Nostalgia 1907

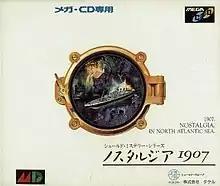
Sega CD cover art

is a 1991 adventure video game developed by Takeru, and published by its label Sur Dé Wave. Originally released for the Sharp X68000, it was later ported to the FM Towns Marty, PC-9801, and Sega Mega CD. The player assumes the role of a passenger aboard a cruise liner named the Nostalgia that has been taken captive by a criminal looking for an artifact.